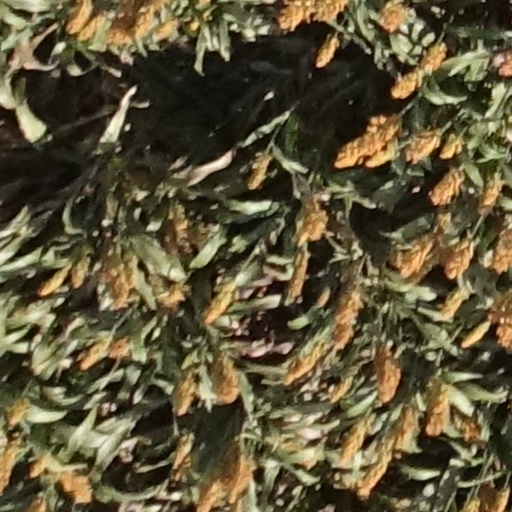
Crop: sorghum